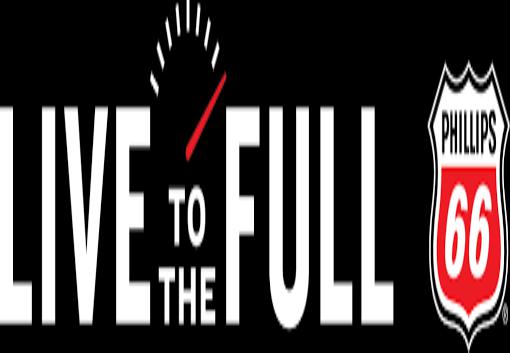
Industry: Transportation